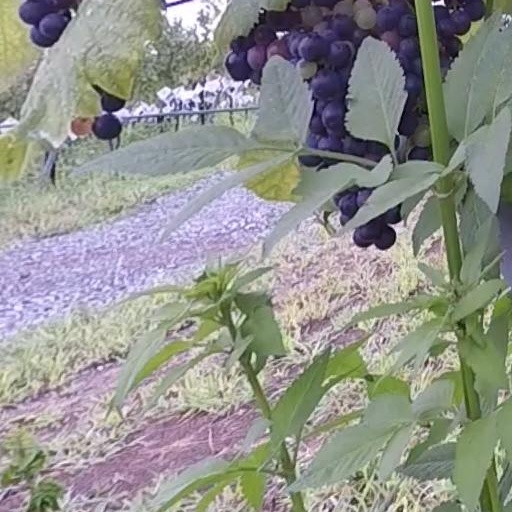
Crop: grape